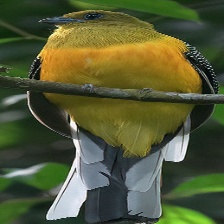
Species: ORANGE BREASTED TROGON
Scientific name: HARPACTES ORESKIOS